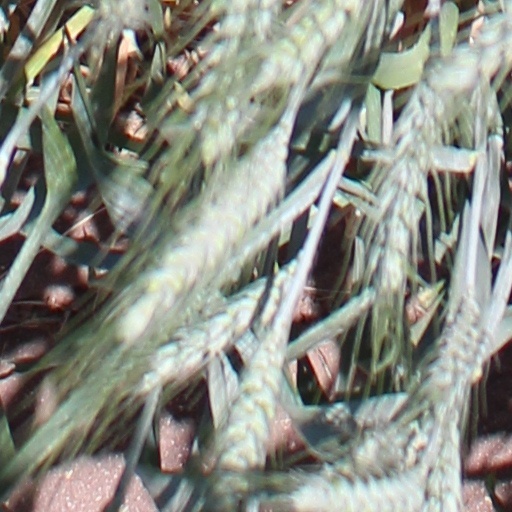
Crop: wheat